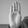
ASL letter: B